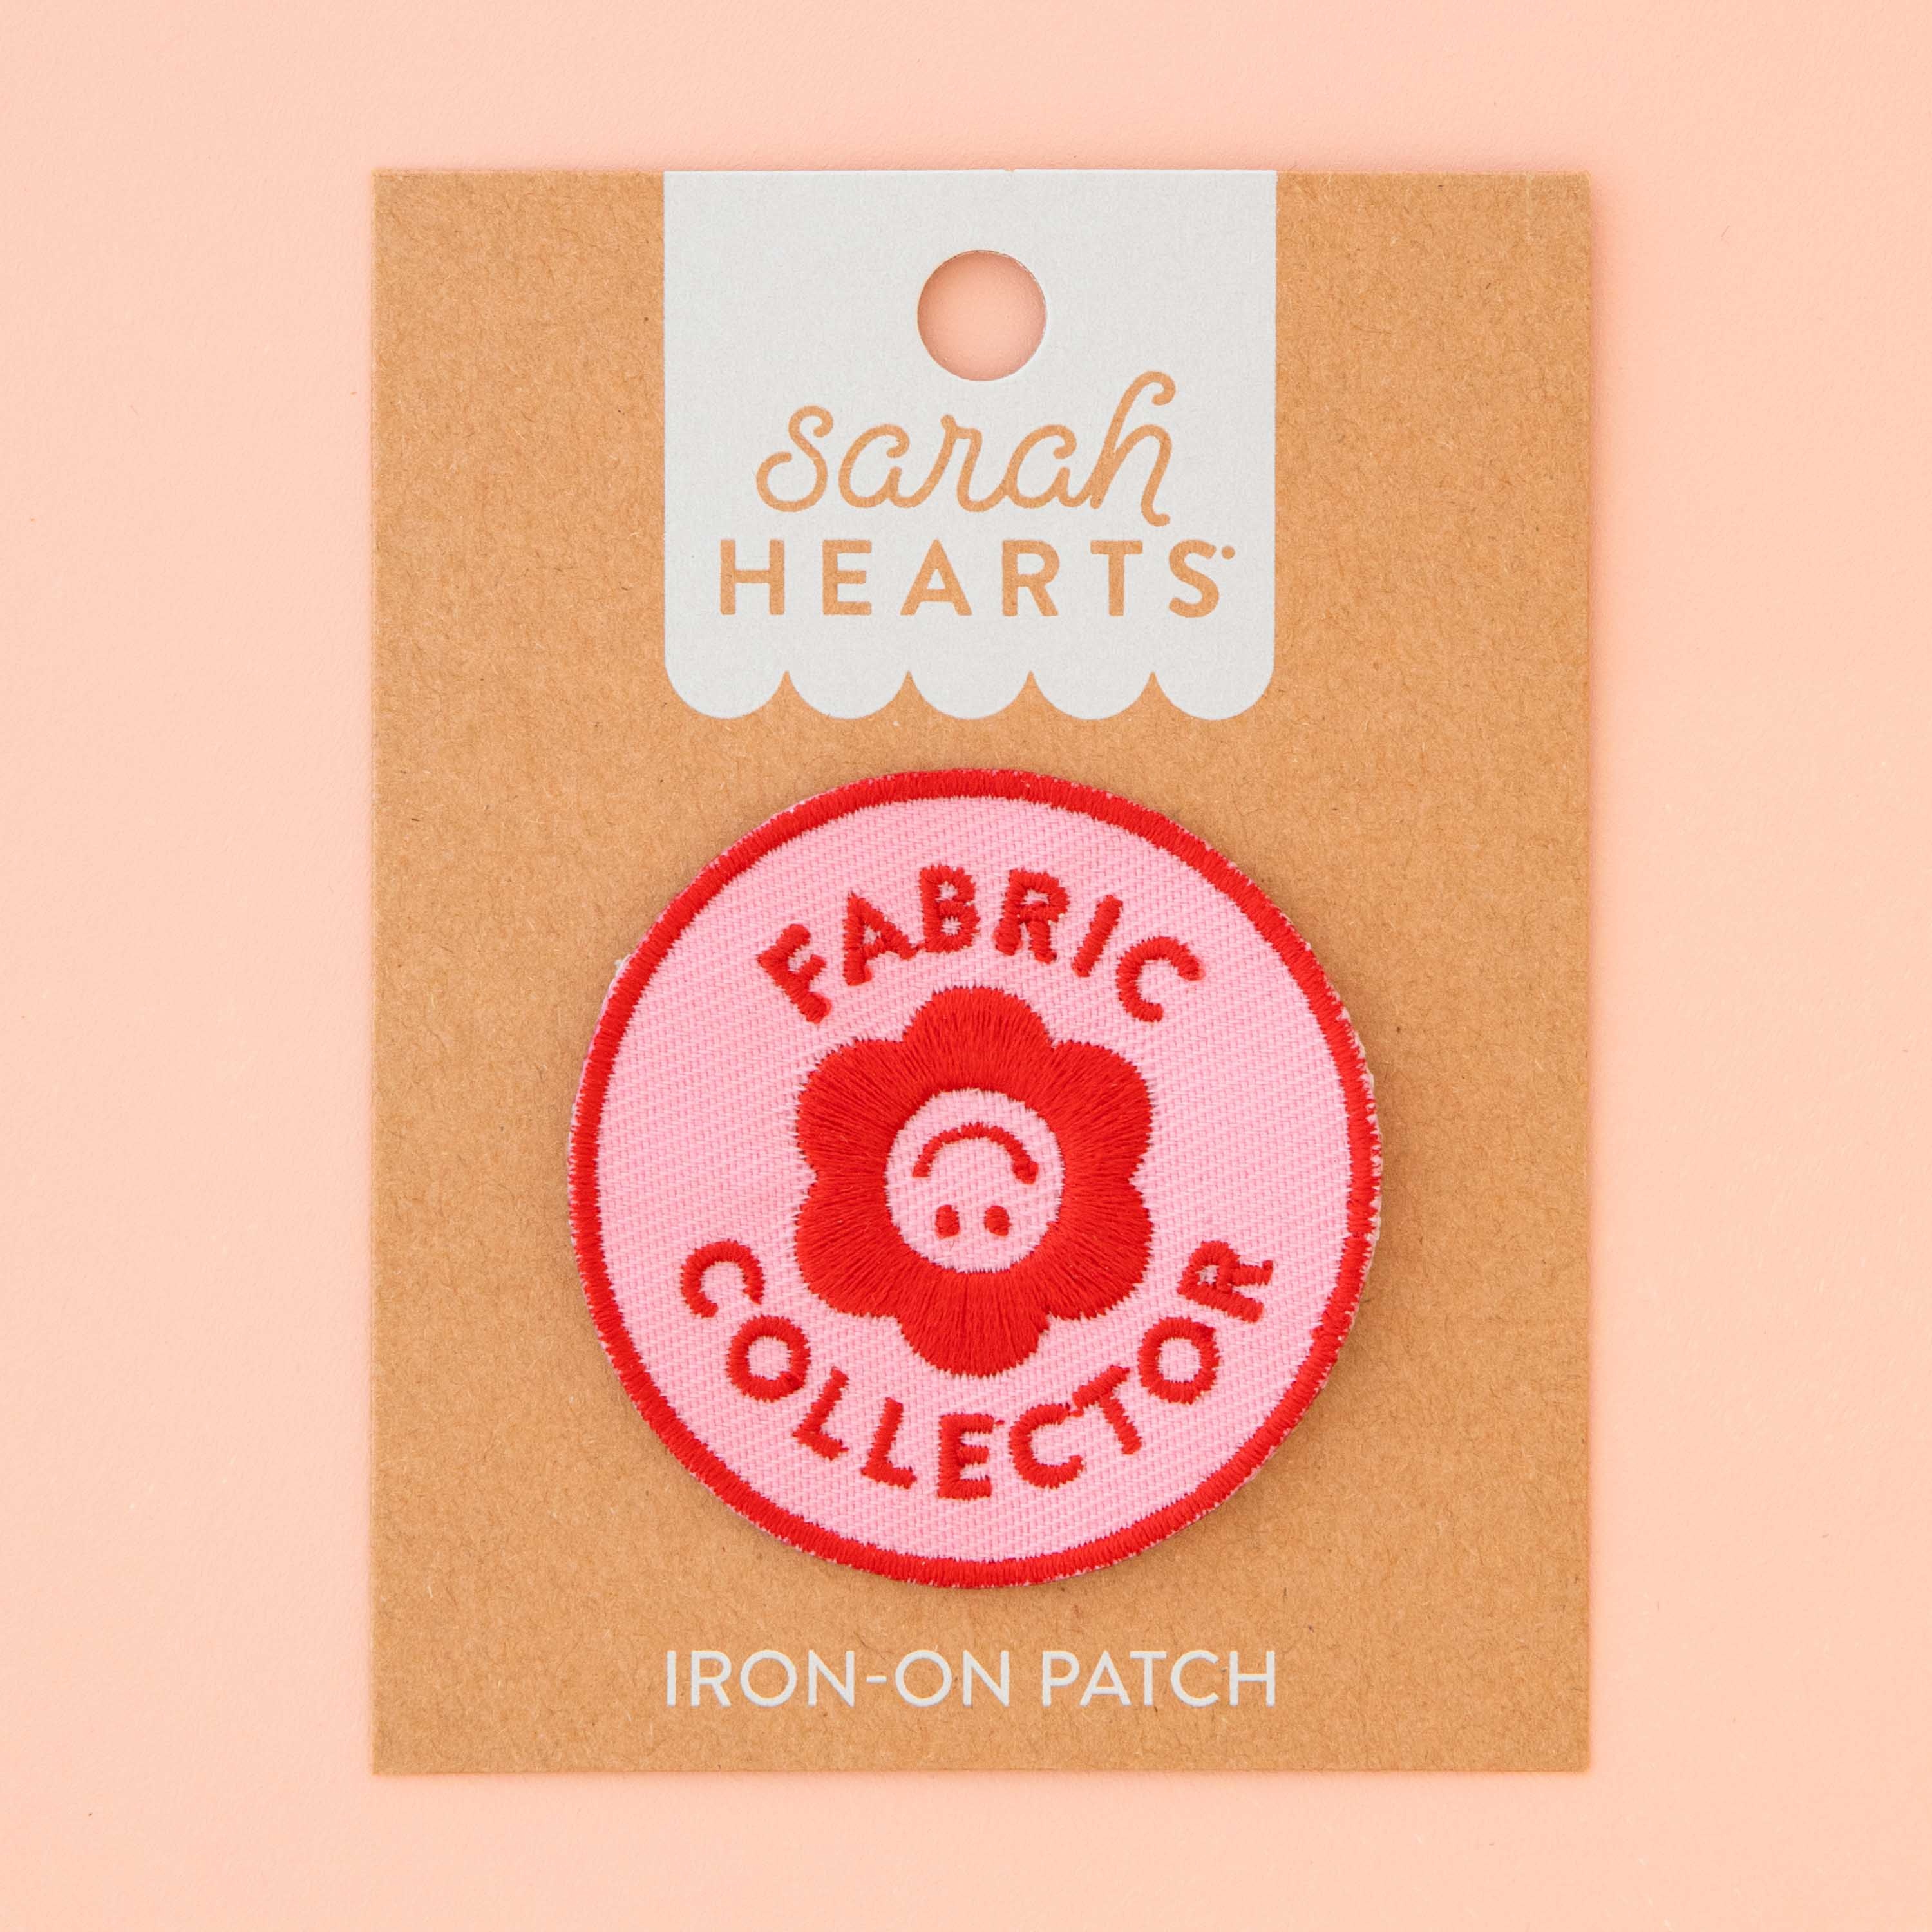
Fabric Collector Iron-On Patch
A patch for those of us that know fabric collecting and sewing are two entirely separate hobbies! This iron-on patch can be added to bags, jackets, or anywhere you want to add a little flair. 1 iron-on patch per pack 5.4cm x 5.4cm Manufactured ethically in China and OEKO-TEX Standard 100 certified
Brand: Sarah Hearts
Category: Arts & Entertainment > Hobbies & Creative Arts > Arts & Crafts > Art & Crafting Materials > Embellishments & Trims > Appliques & Patches > Iron-On Appliques